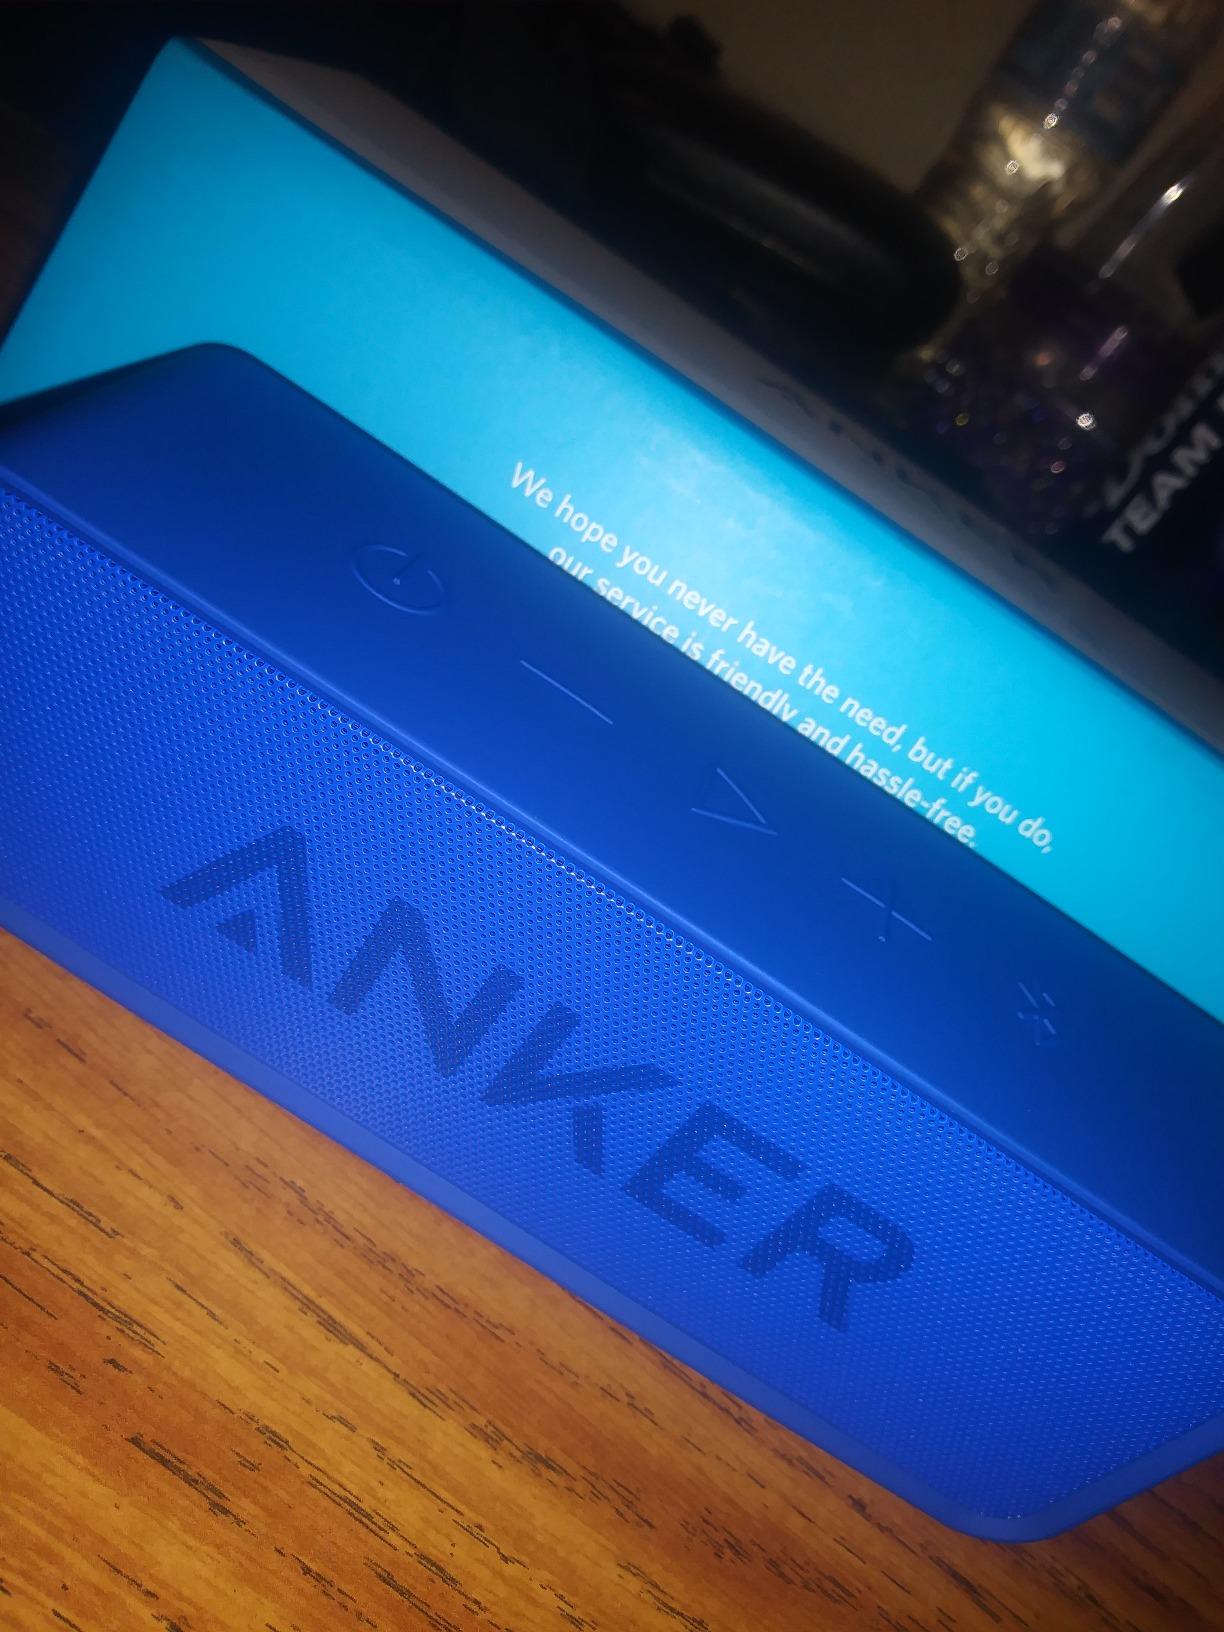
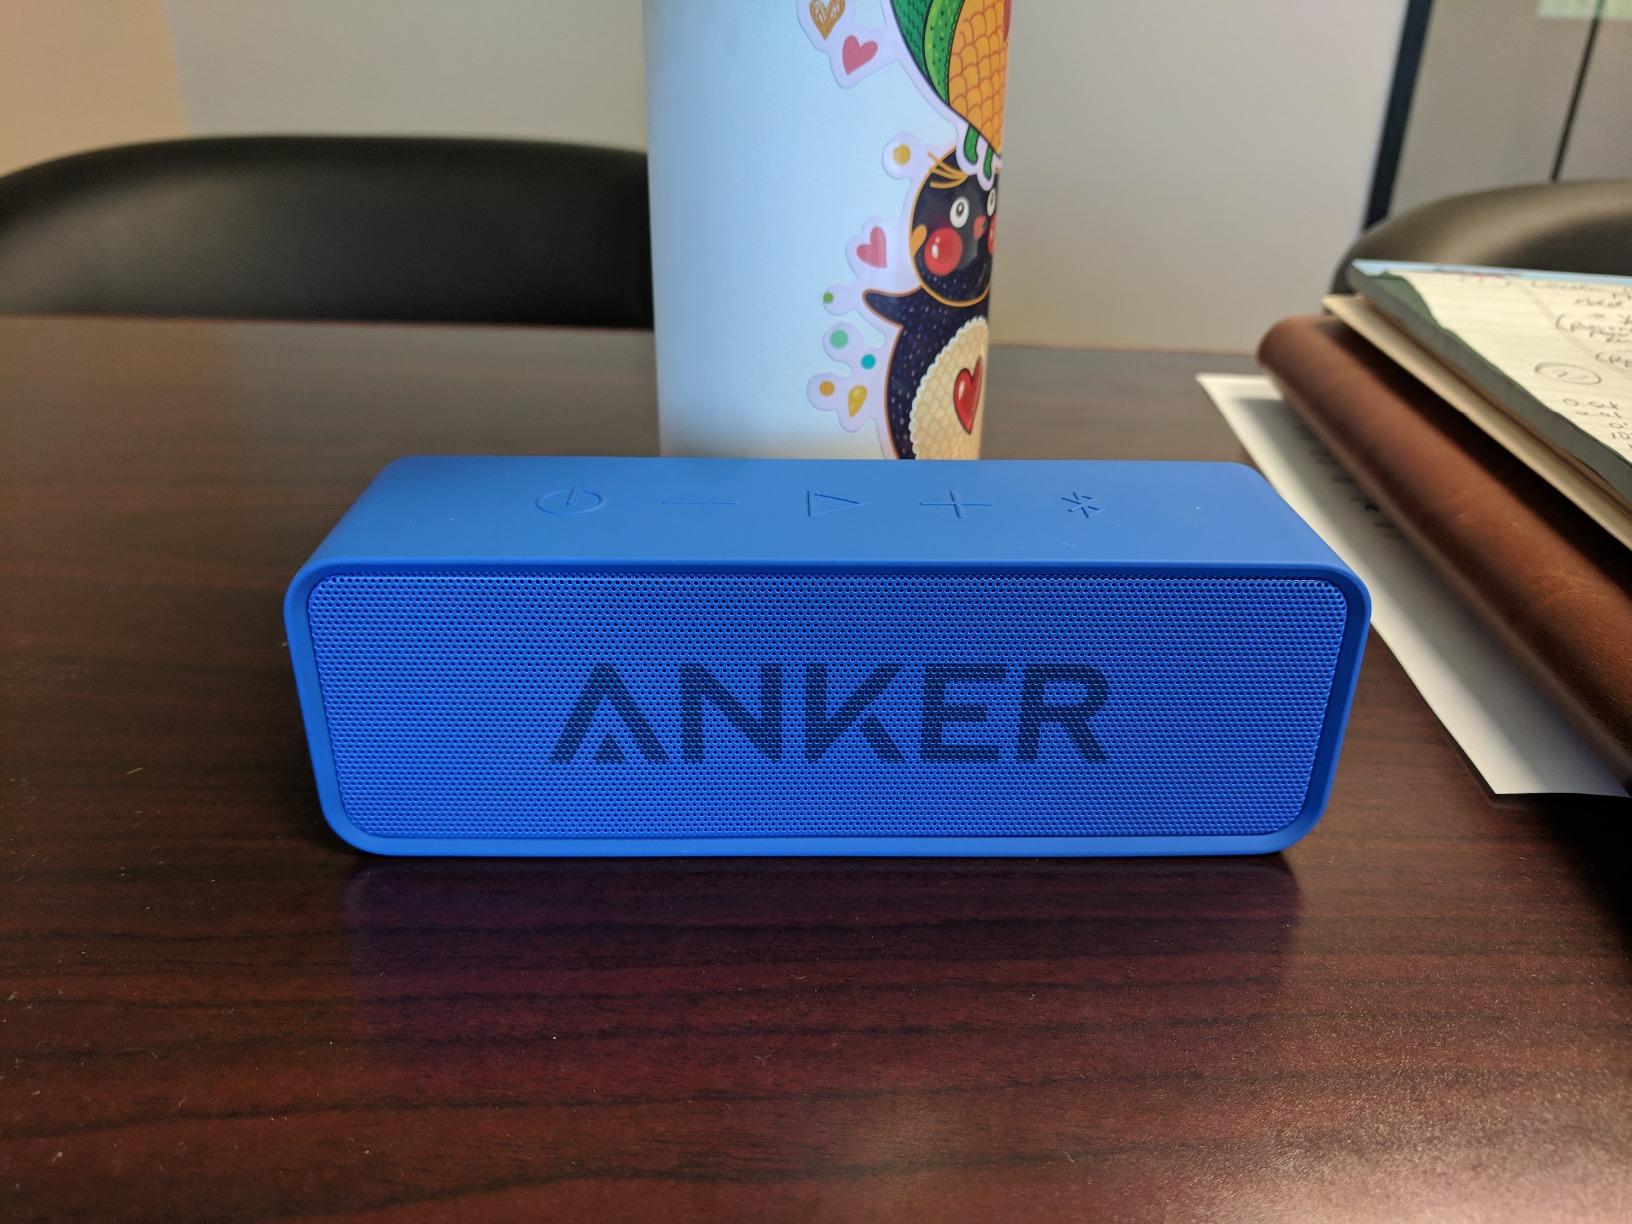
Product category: speaker
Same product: yes